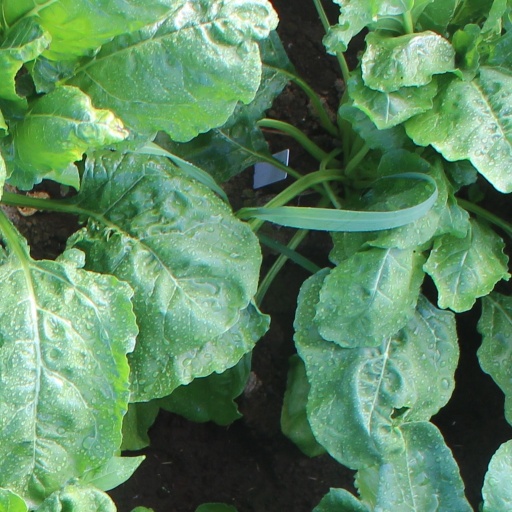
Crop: sugar beet